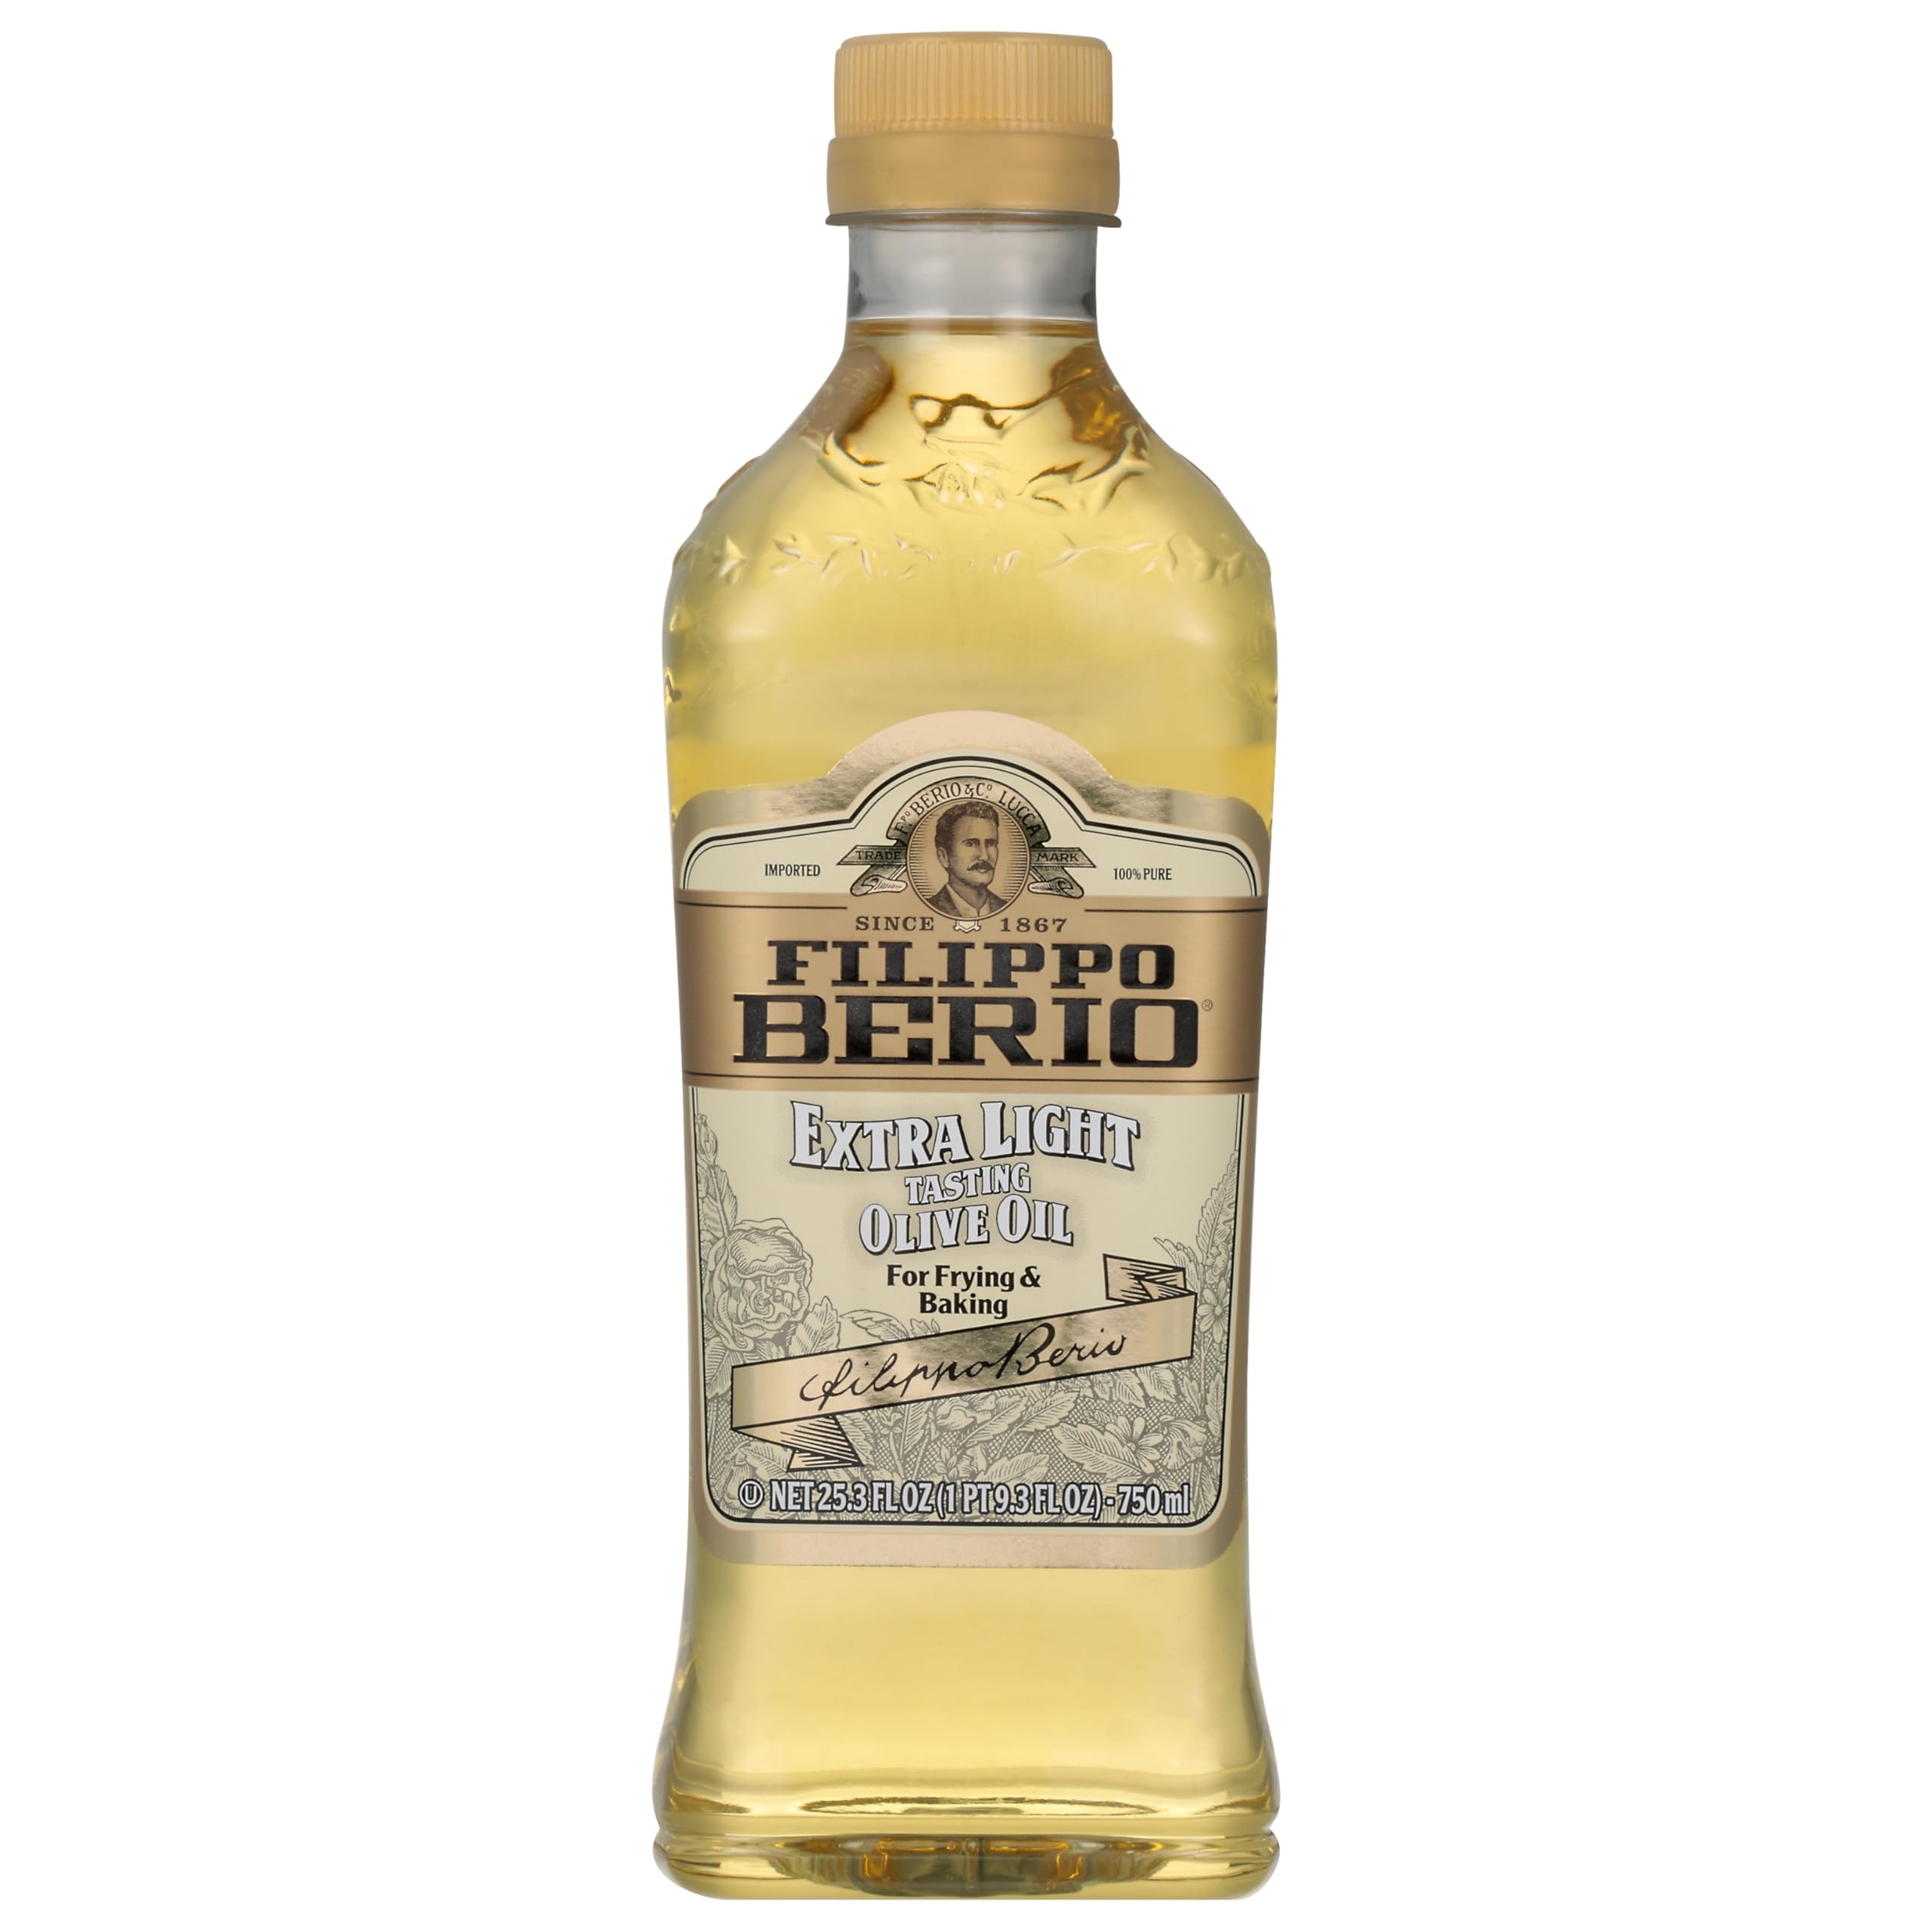
Item Name: Filippo Berio Extra Light Olive Oil, 25.3 Ounce rPET Bottle
Bullet Point 1: 150 YEARS OF DEDICATION: Filippo Berio dedicated his life to crafting the most exquisite olive oil and each bottle bears his signature, a guarantee that it lives up to his very high standards
Bullet Point 2: SUGGESTED USES: For the benefits of olive oil without the taste, Extra Light Olive Oil is a perfect substitute of butter, shortening, and other oils; Because of its high smoke point, it is Ideal for baking and frying
Bullet Point 3: Filippo Berio Extra Light Tasting Olive Oil features a subtle and delicate flavor with a faint hint of olive; It has a light bouquet and pale-yellow color
Bullet Point 4: PROVEN HIGH QUALITY: Our Extra Light Tasting Olive Oil meets or exceeds the International Olive Council's high standards for quality and authenticity, qualifying for the North American Olive Oil Association (NAOOA) Quality Seal
Bullet Point 5: Gluten Free
Value: 25.3
Unit: Fl Oz

Price: 10.14